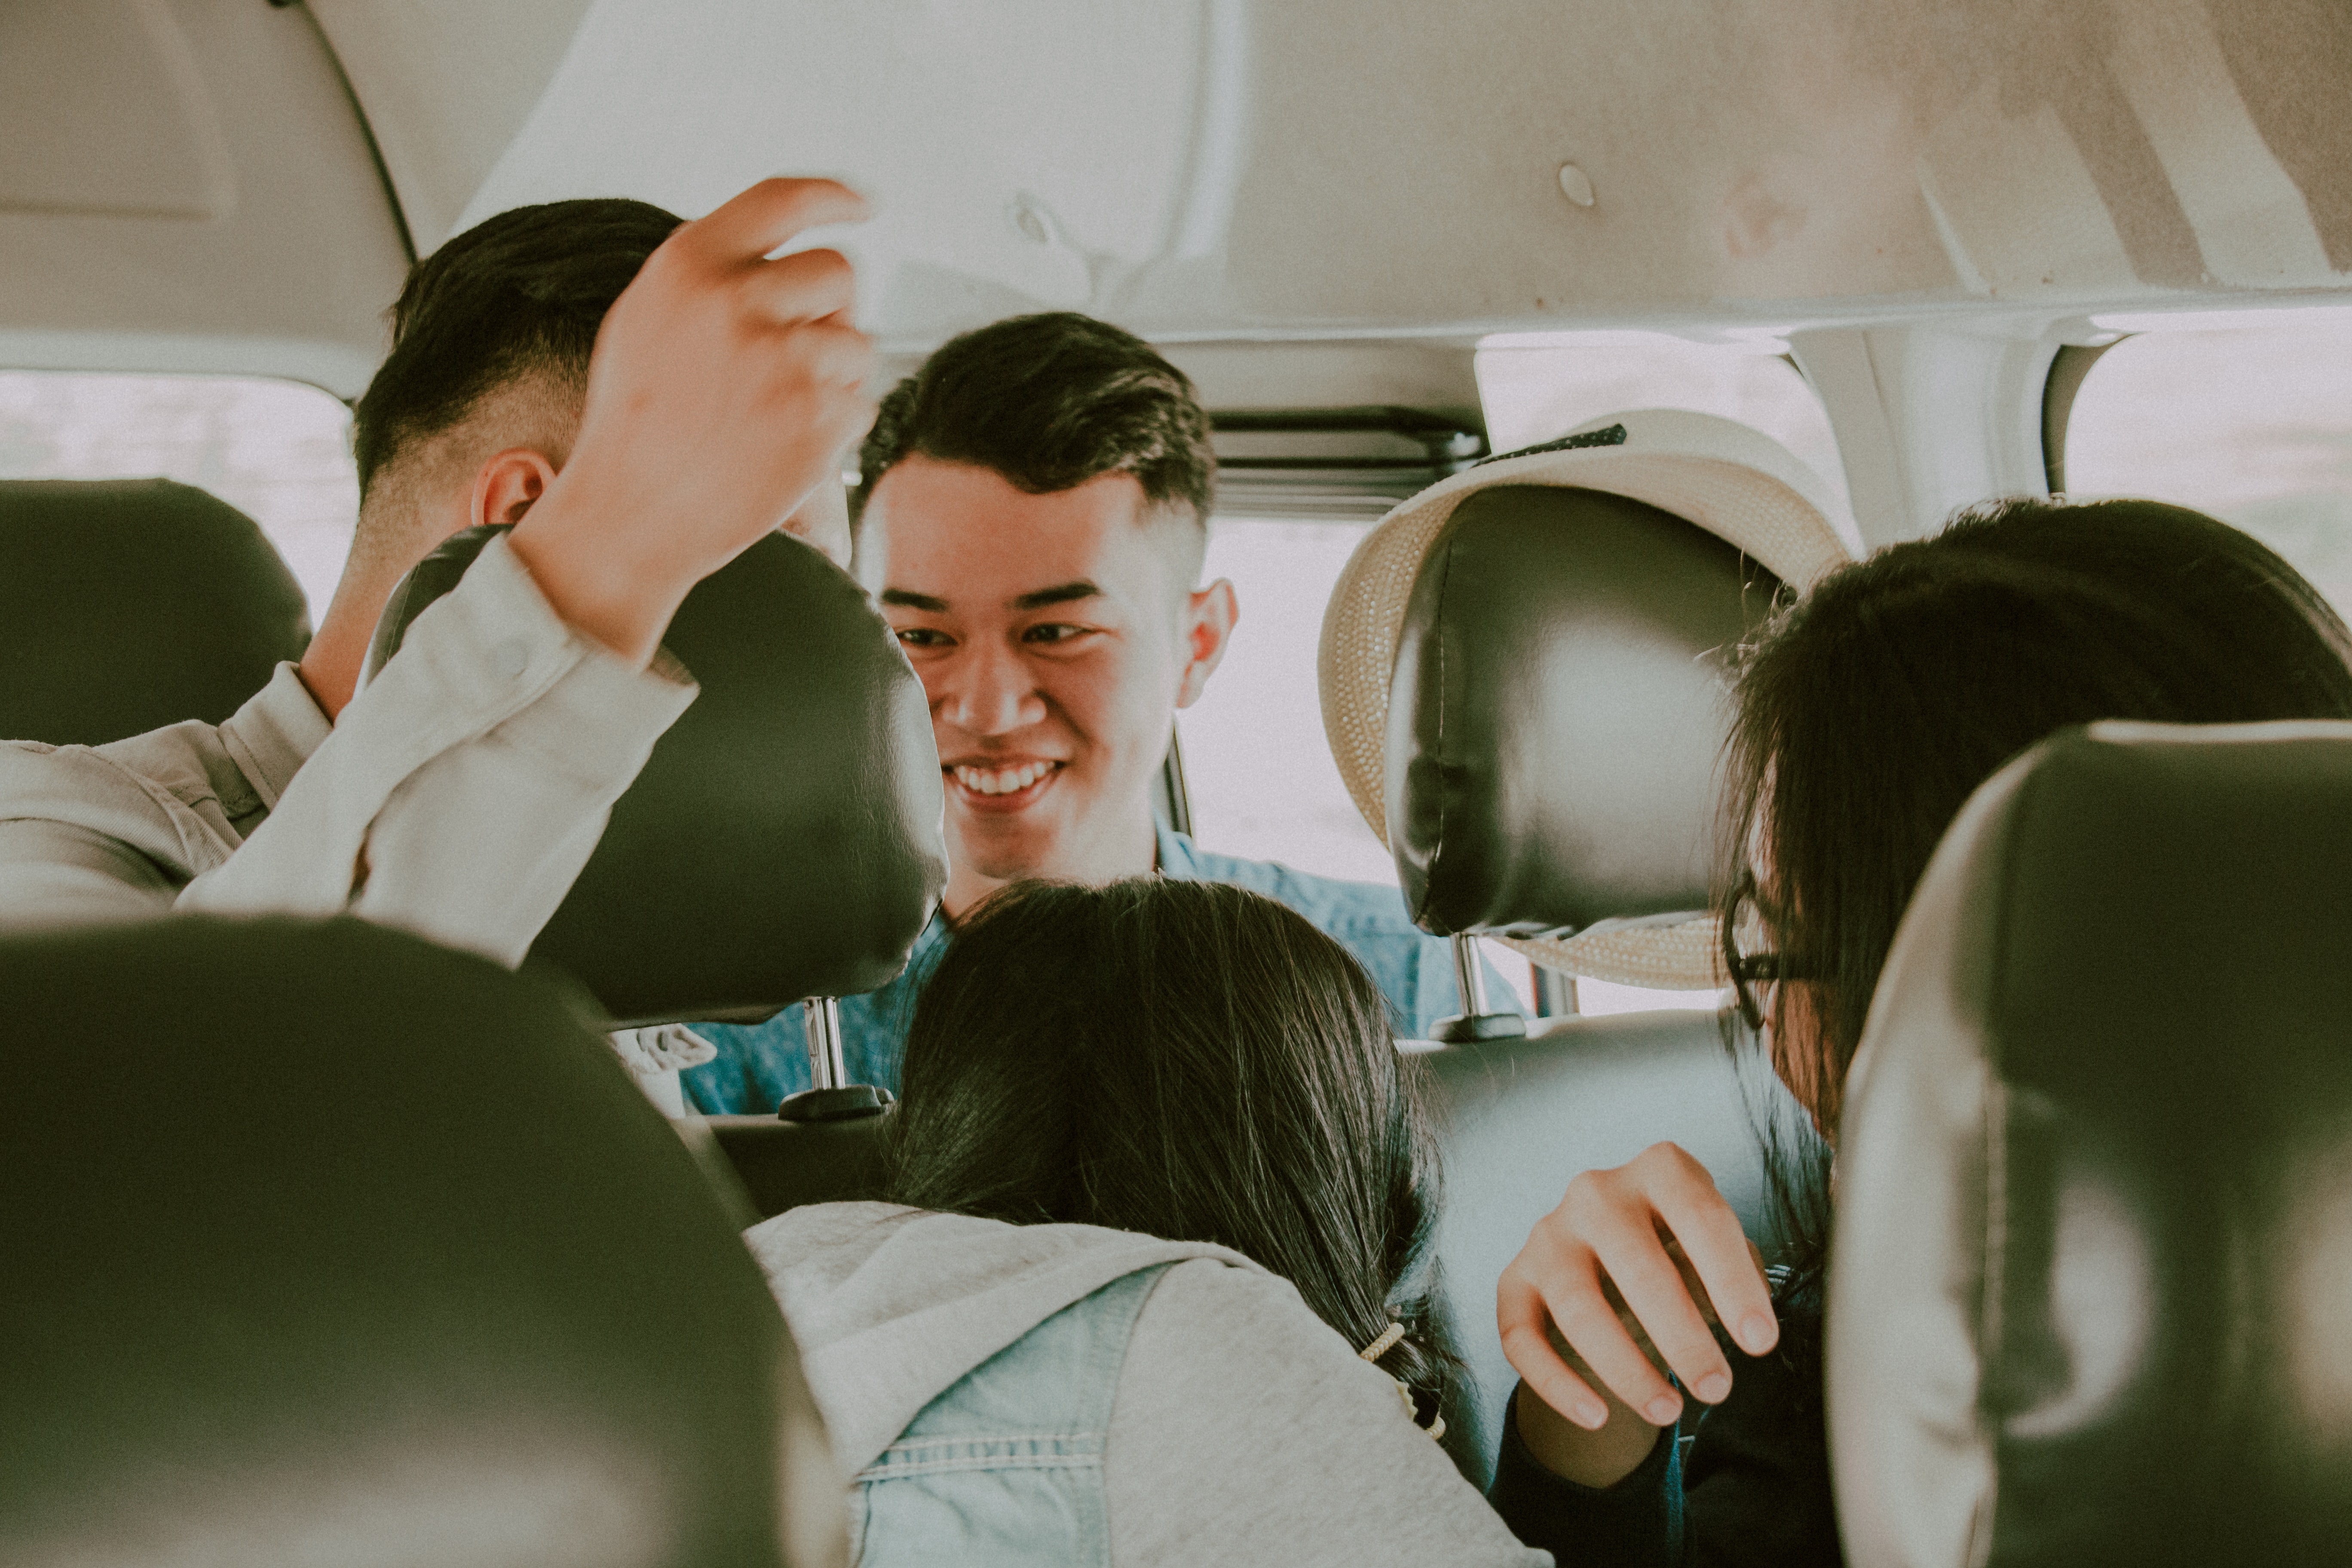
glasses, photography, eyewear, vacation, passenger, vehicle, airline